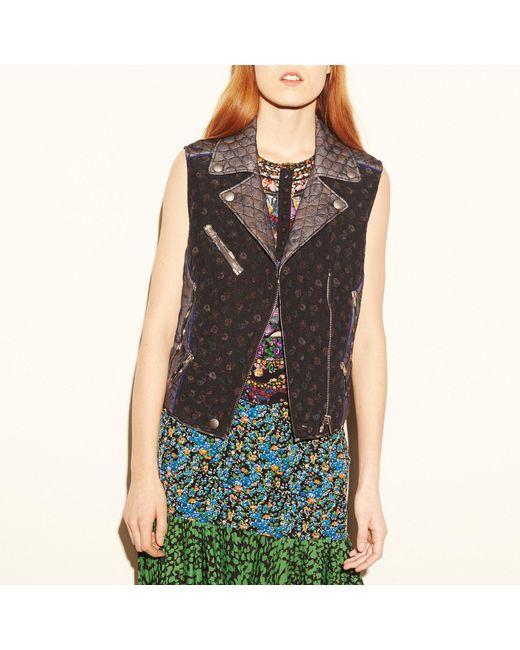
Ärmellose Winterbekleidung stylische Jacke für Damen